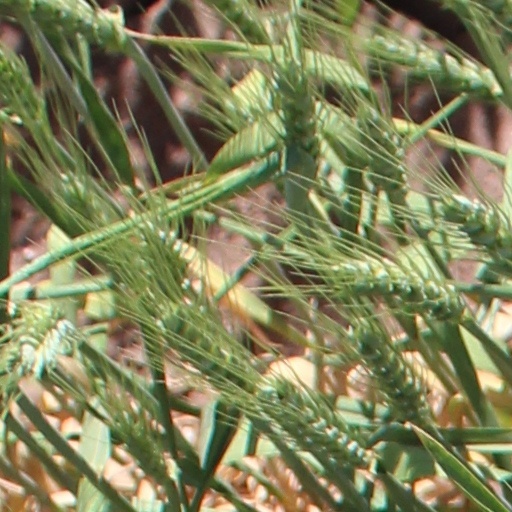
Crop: wheat